Mostly Martha (film)

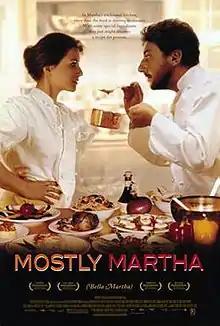
Theatrical release poster

Mostly Martha (original German title: "Bella Martha") is a 2001 German romantic comedy drama film written and directed by Sandra Nettelbeck and starring Martina Gedeck, Maxime Foerste, and Sergio Castellitto. Filmed in Hamburg, Germany, and Italy, the film is about a workaholic chef who is forced to adjust to major changes in her personal and professional life that are beyond her control. The film won the Créteil International Women's Film Festival Grand Prix Award, and was nominated for the Goya Award for Best European Film in 2002. It was also nominated for the German Film Awards Outstanding Feature Film.